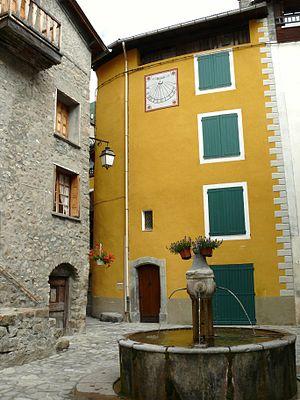
Colmars - La Bugade - La Fontaine Neuve de 1803
Colmars, également nommée localement Colmars-les-Alpes, est une commune française située dans le département des Alpes-de-Haute-Provence, en région Provence-Alpes-Côte d'Azur.